Kazakhstan–United States relations

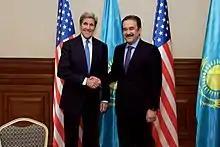
John Kerry and Karim Massimov in Astana on 1 November 2015

United States Secretary of State Condoleezza Rice visited Kazakhstan on 12–13 October 2005. Secretary Rice met with Nazarbayev, opposition Chairman Zharmakhan Tuyakbay, and opposition leader Alikhan Baimenov in Astana. Nazarbayev told the press that he and Rice "noted with satisfaction our cooperation in the fight against terrorism. Peace became so fragile that such evils as terrorism, drug addiction and AIDS can be fought only through joint efforts." Rice applauded Nazarbayev's foreign policy and called Kazakhstan an "island of stability" in Central Asian and a "key partner of the U.S. in strengthening stability and security." She also thanked the President for its contributions to the invasion of Iraq, which Rice referred to as proof of "high level cooperation in the field of security and [the] fight against terrorism."